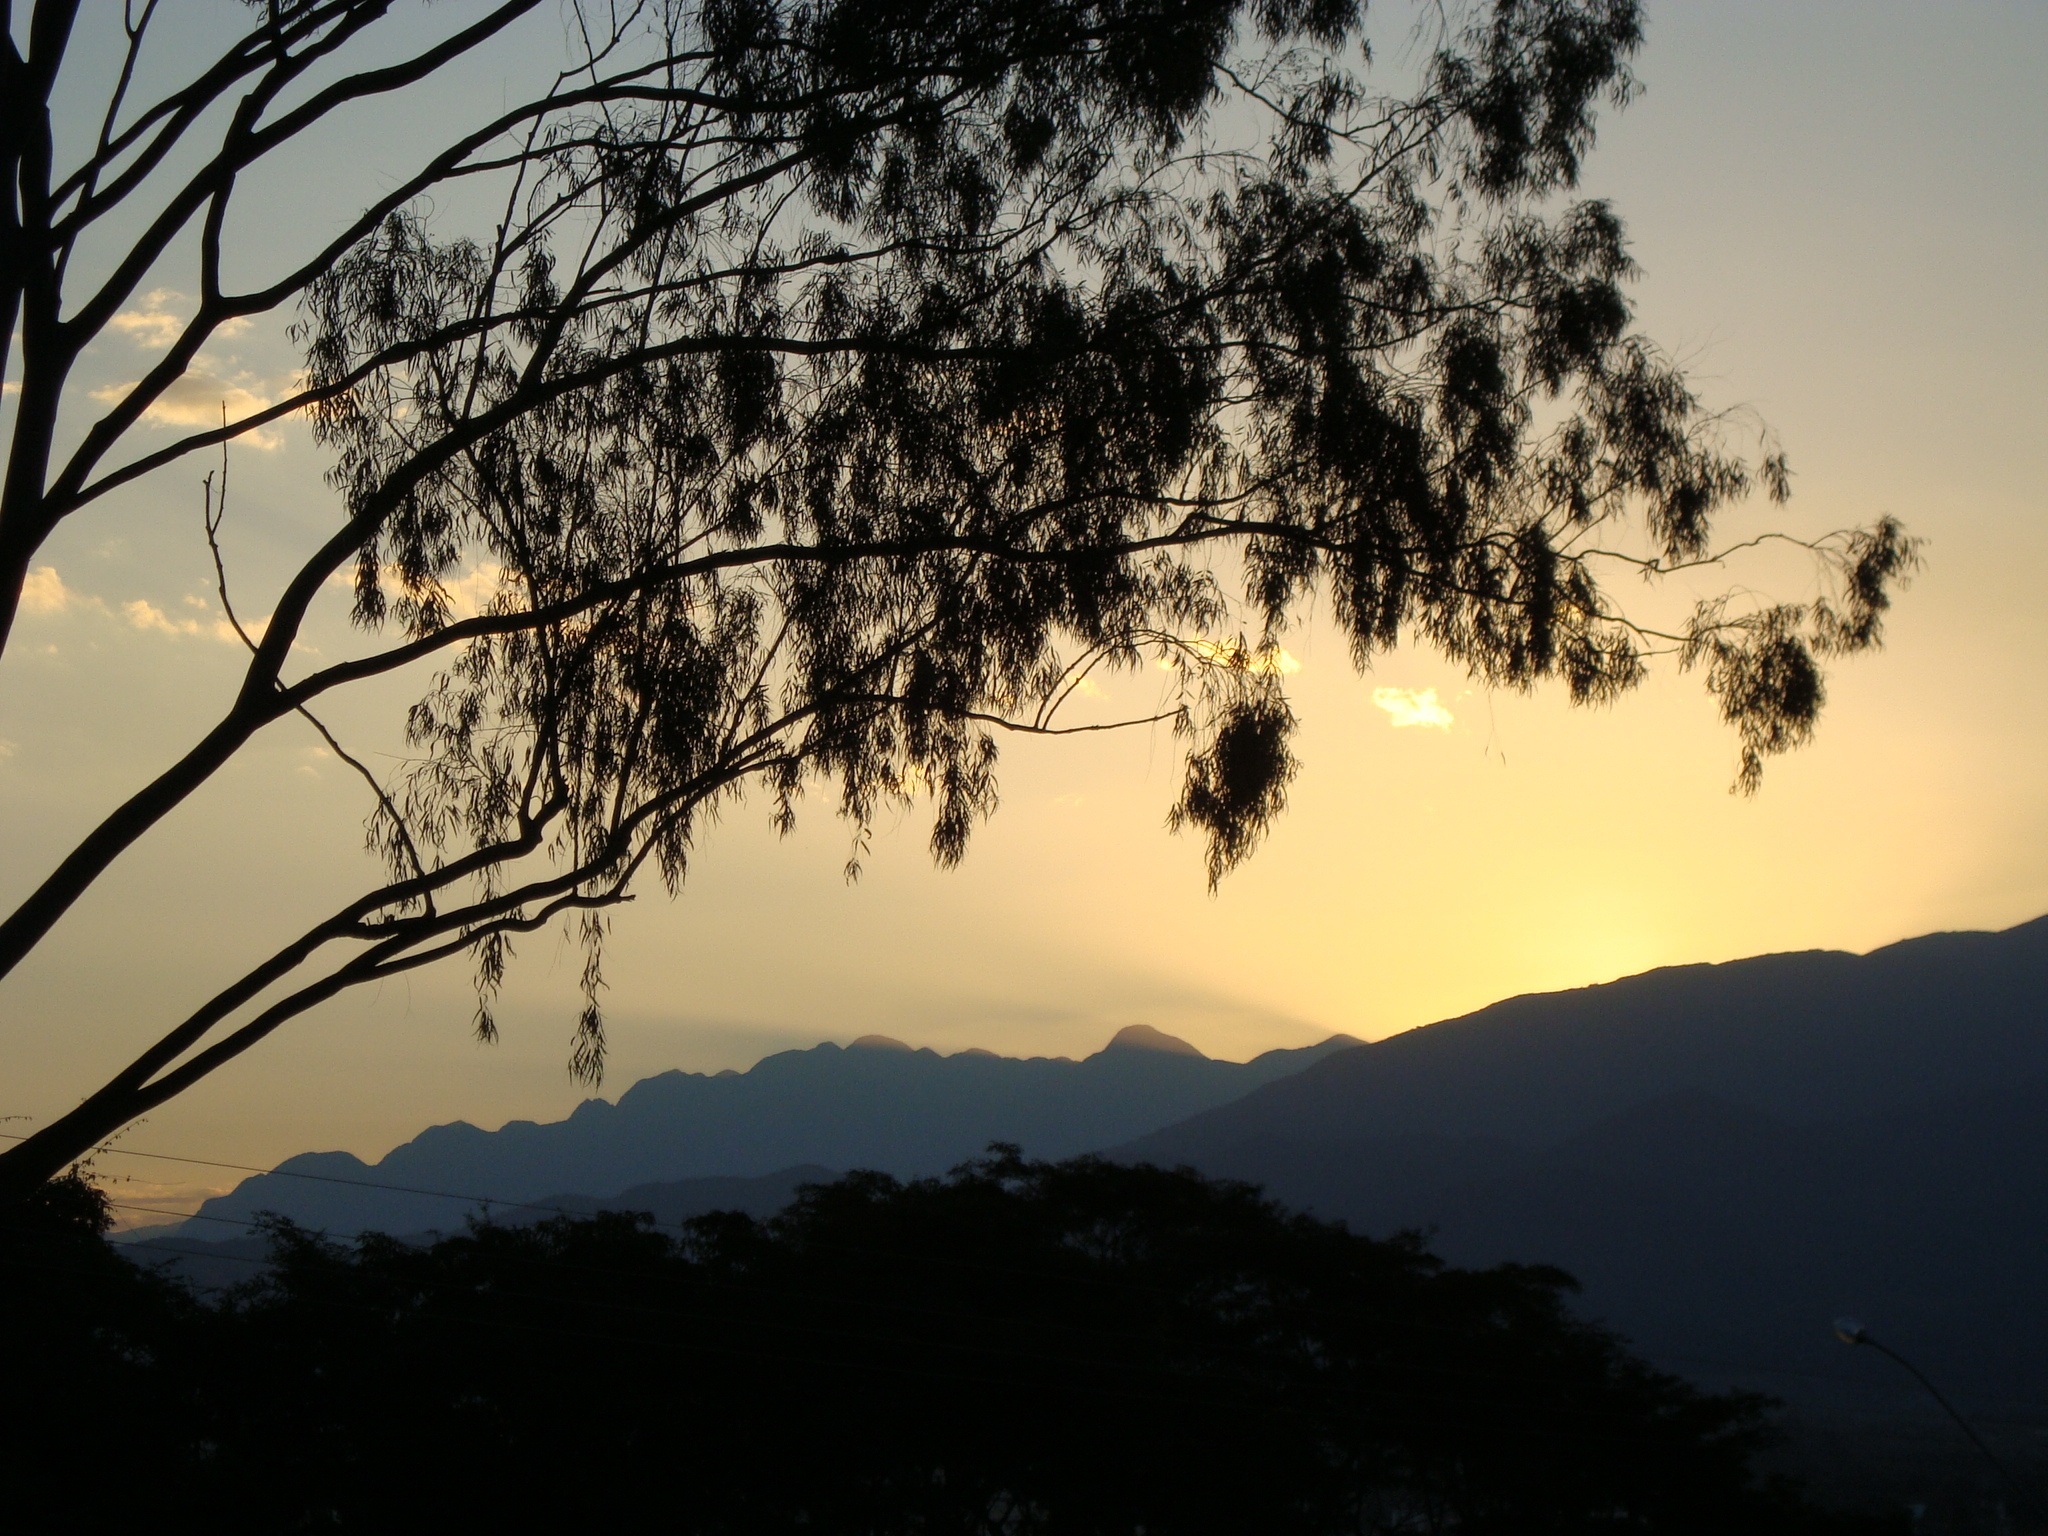
landscape, tree, nature, branch, mountain, cloud, sky, sun, sunrise, sunset, mist, sunlight, morning, dawn, flying, dusk, evening, twilight, silhouettes, atmospheric phenomenon, woody plant